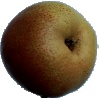
Label: Pear Forelle 1